Emergency (2022 film)

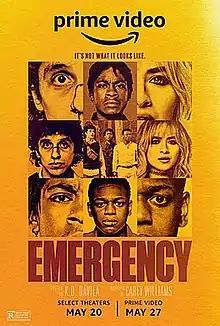
Release poster

Emergency is a 2022 American thriller comedy-drama film directed by Carey Williams and written by K.D. Dávila, based on their 2018 short film of the same name. It stars RJ Cyler, Donald Elise Watkins, and Sebastian Chacon as three college students who must weigh the pros and cons of calling the police when faced with an unexpected situation.